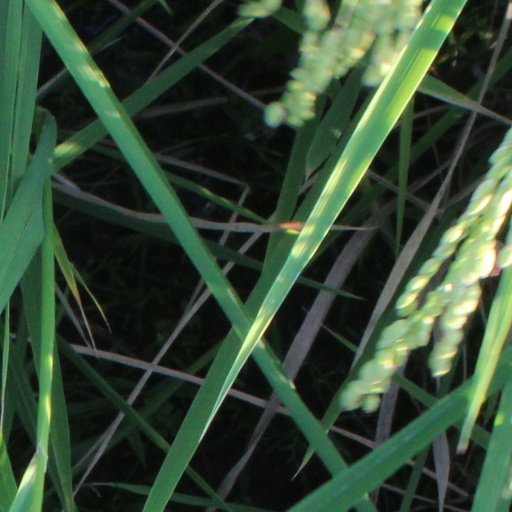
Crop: rice